A Man in Love (1987 film)

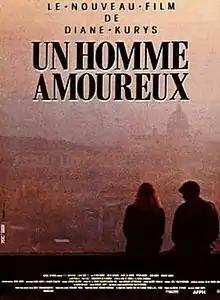
French theatrical poster

A Man in Love is a 1987 French-Italian-British drama film directed by Diane Kurys. Her first English language film, it was entered into the 1987 Cannes Film Festival as the opening night film.